Hawk Inn, Haslington

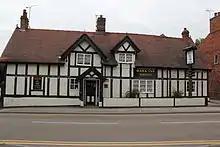
The Hawk Inn

The Hawk Inn is a Grade II listed public house at 137 Crewe Road, Haslington, Cheshire, CW1 5RG.